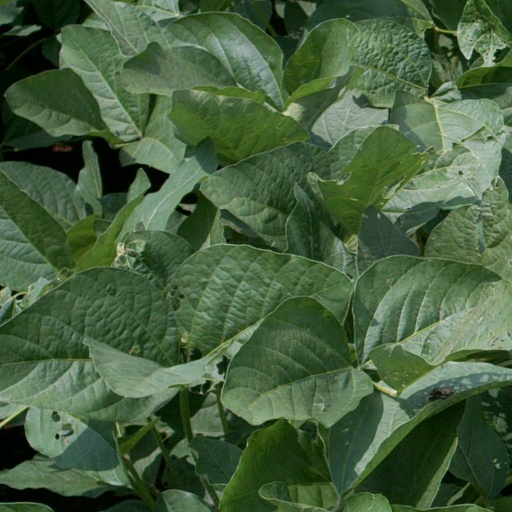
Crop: soybean